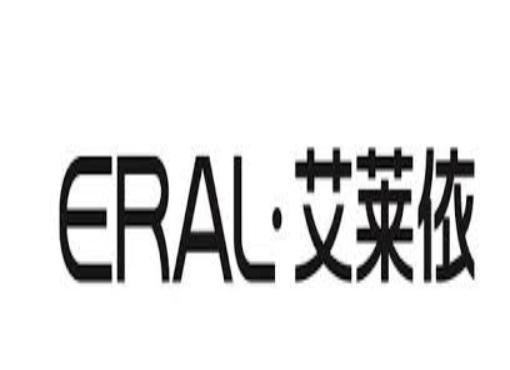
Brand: ERAL
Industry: Clothes